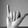
ASL letter: Y